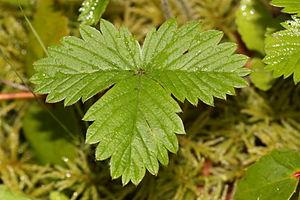
Feuille de fraisier des bois, photographié dans le Parc national Olympique, aux États-Unis.